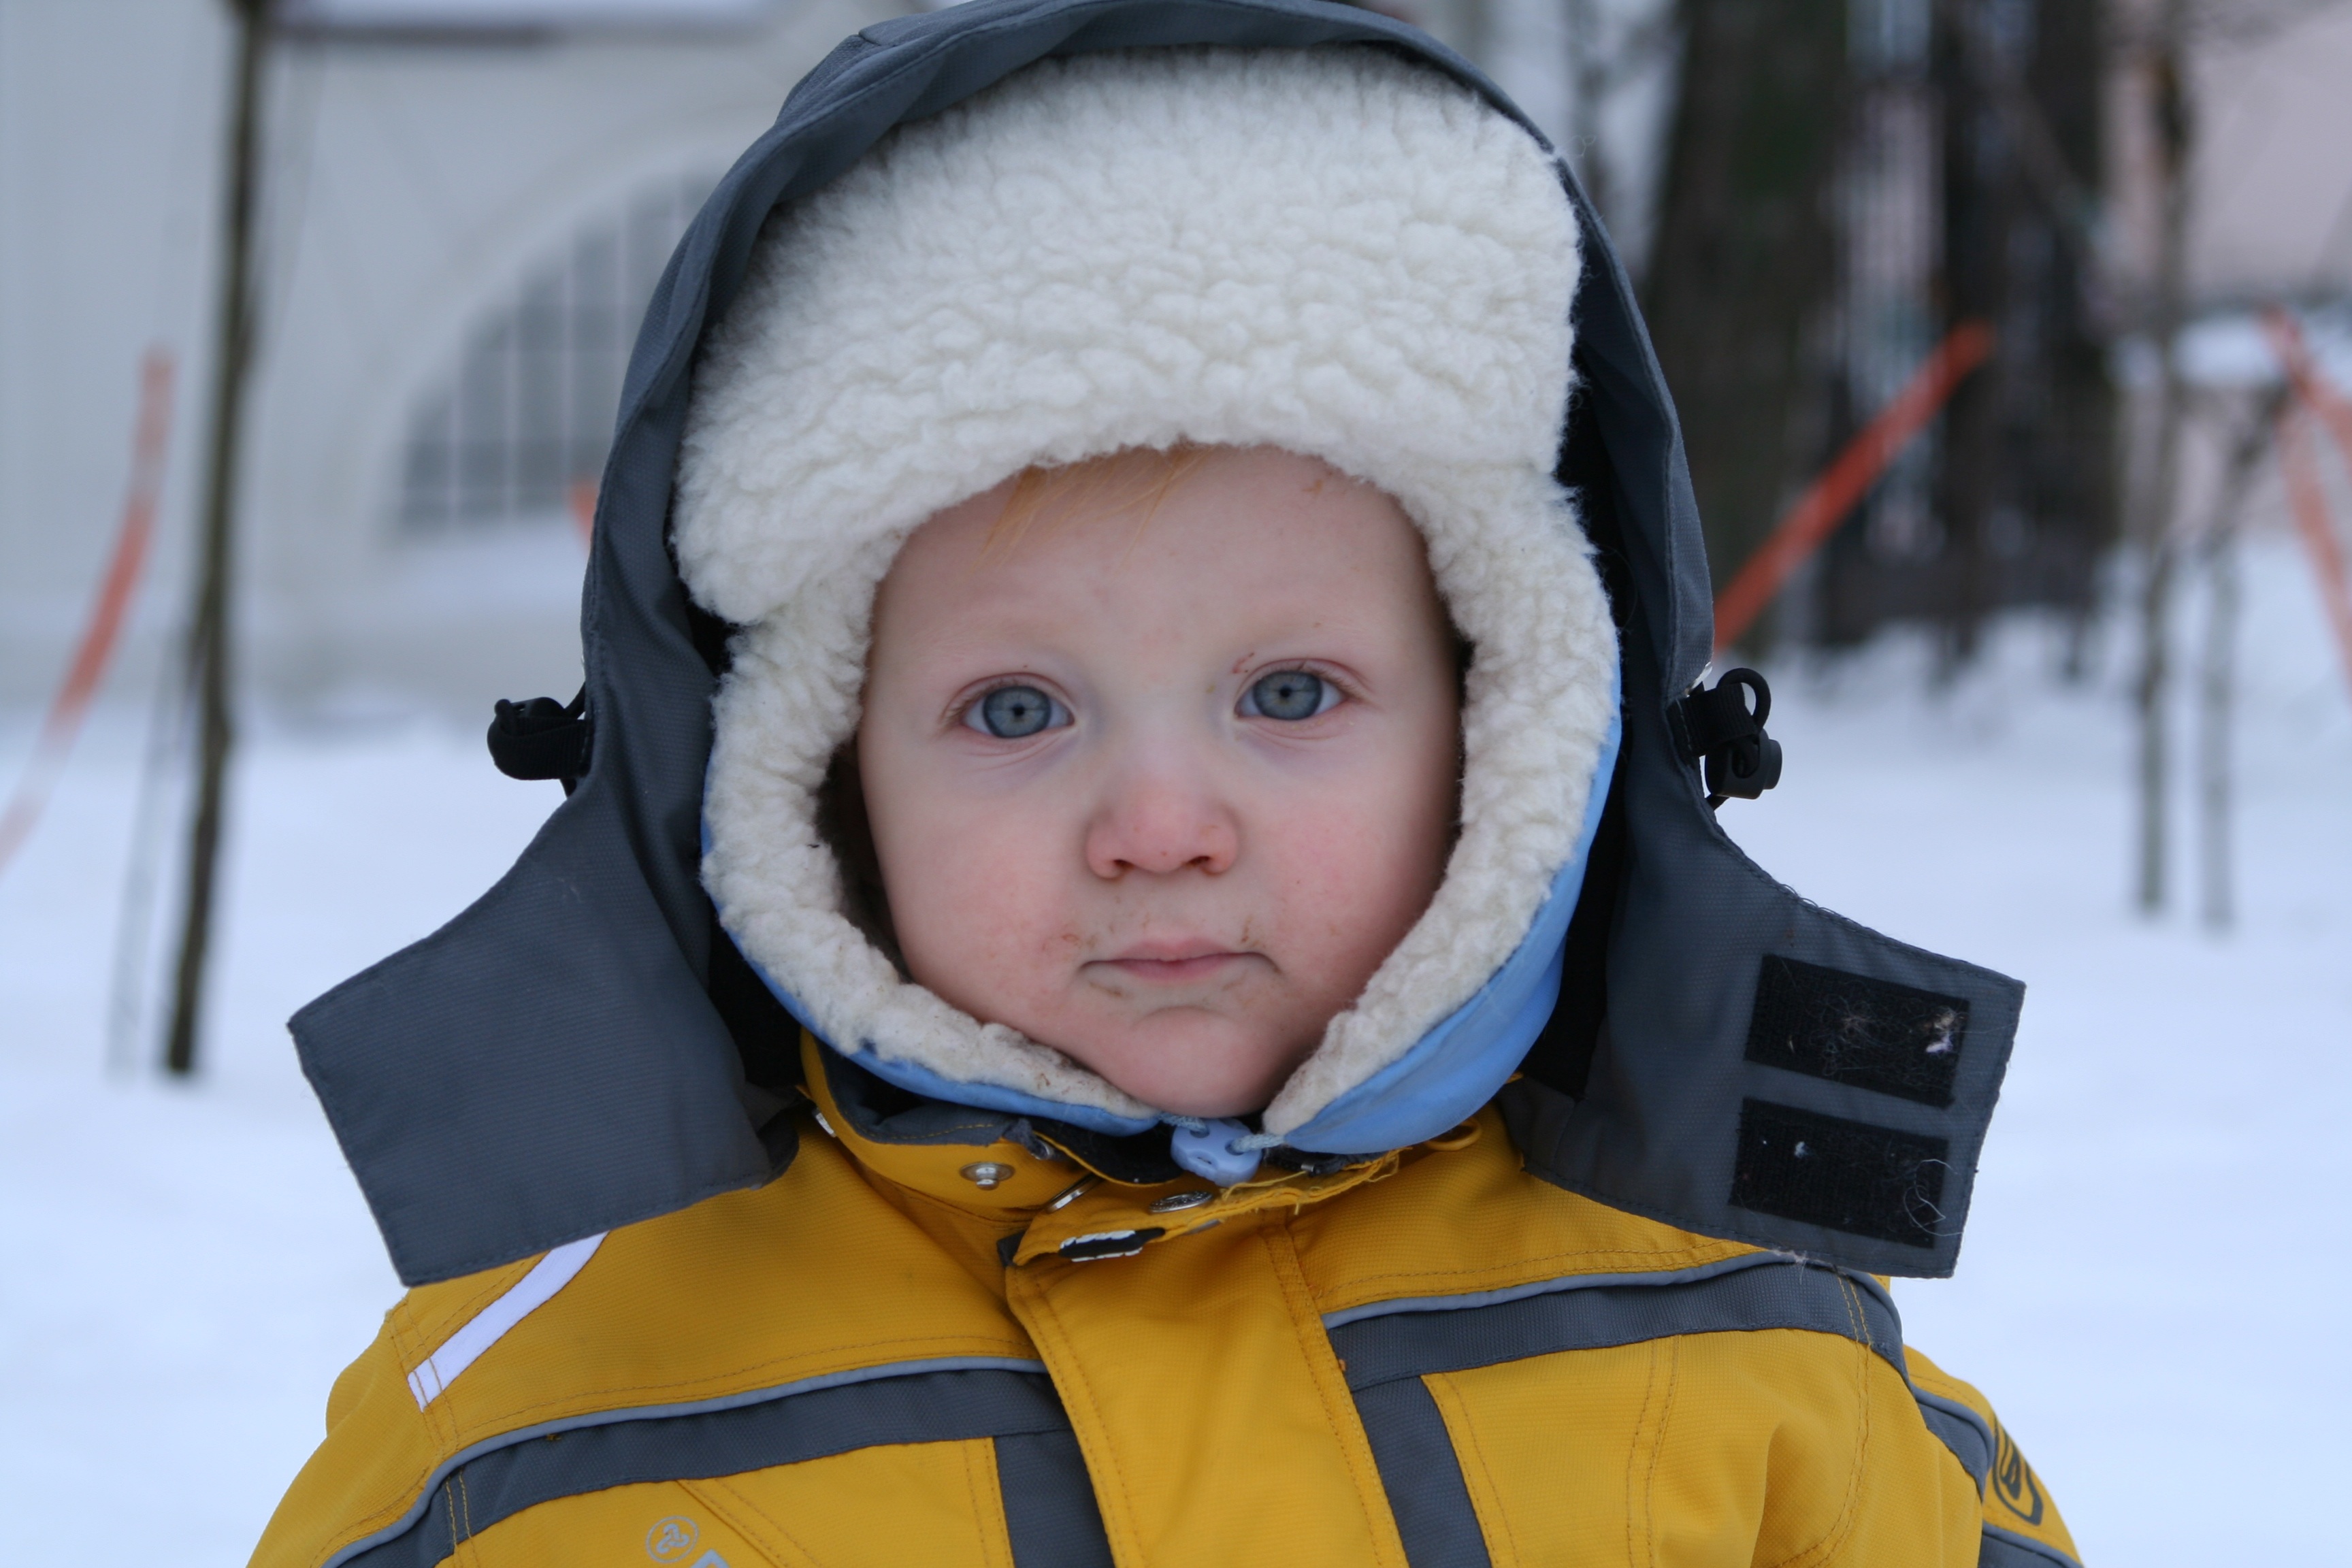
person, snow, winter, portrait, weather, child, baby, season, nicely